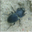
Label: beetle